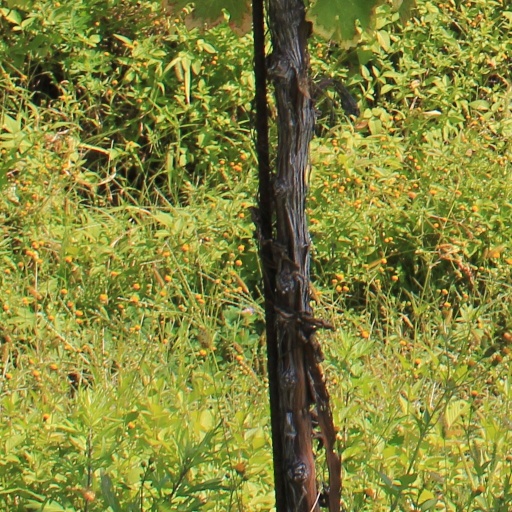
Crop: grape